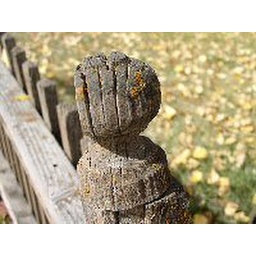
An old wooden knob on a fence in the local cemetary.